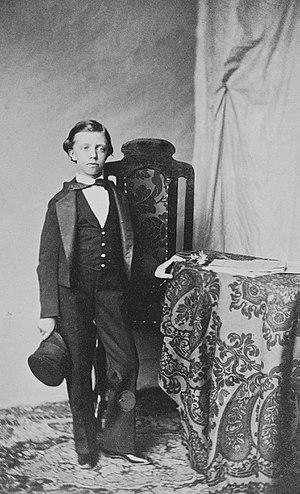
Robert Iᵉʳ, né le 9 juillet 1848 à Florence et mort le 16 novembre 1907 à Viareggio, est le dernier souverain des duchés de Parme et de Plaisance de 1854 à 1859.